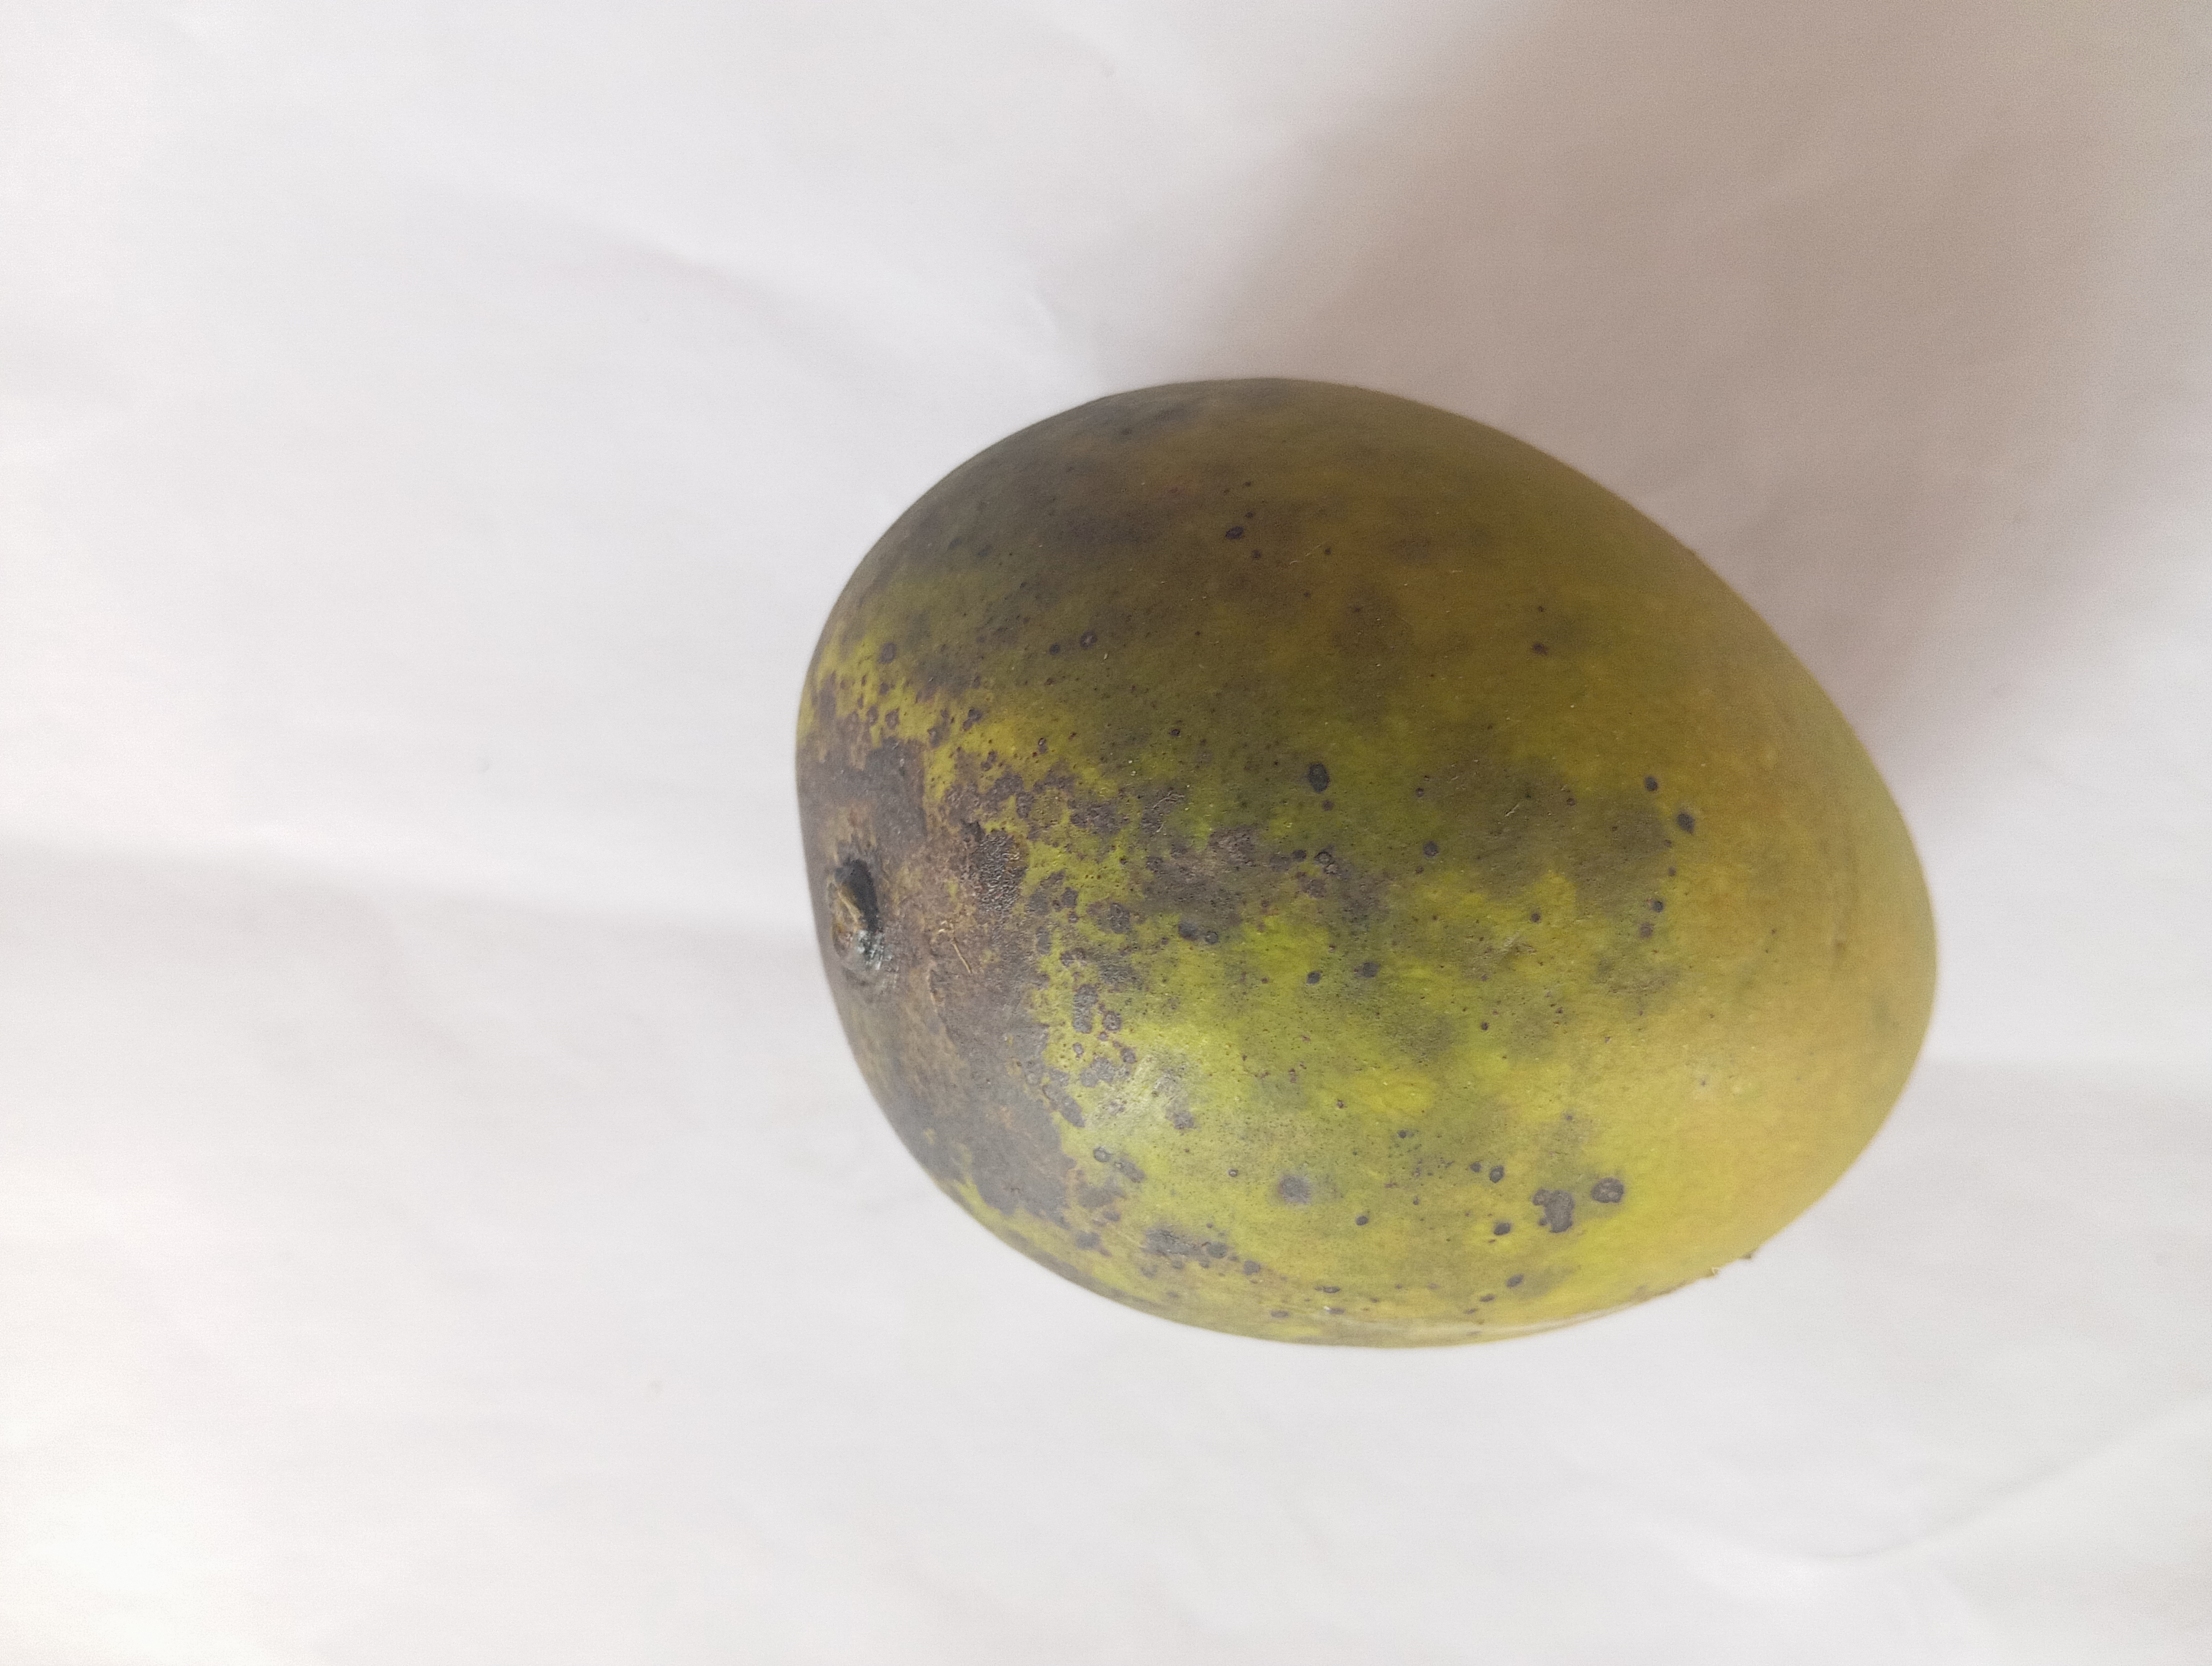
Mango variety: Harivanga